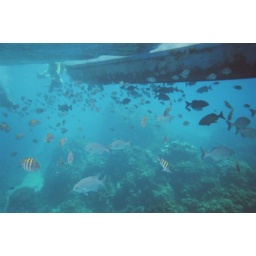
Many reef fish hanging out under the boat